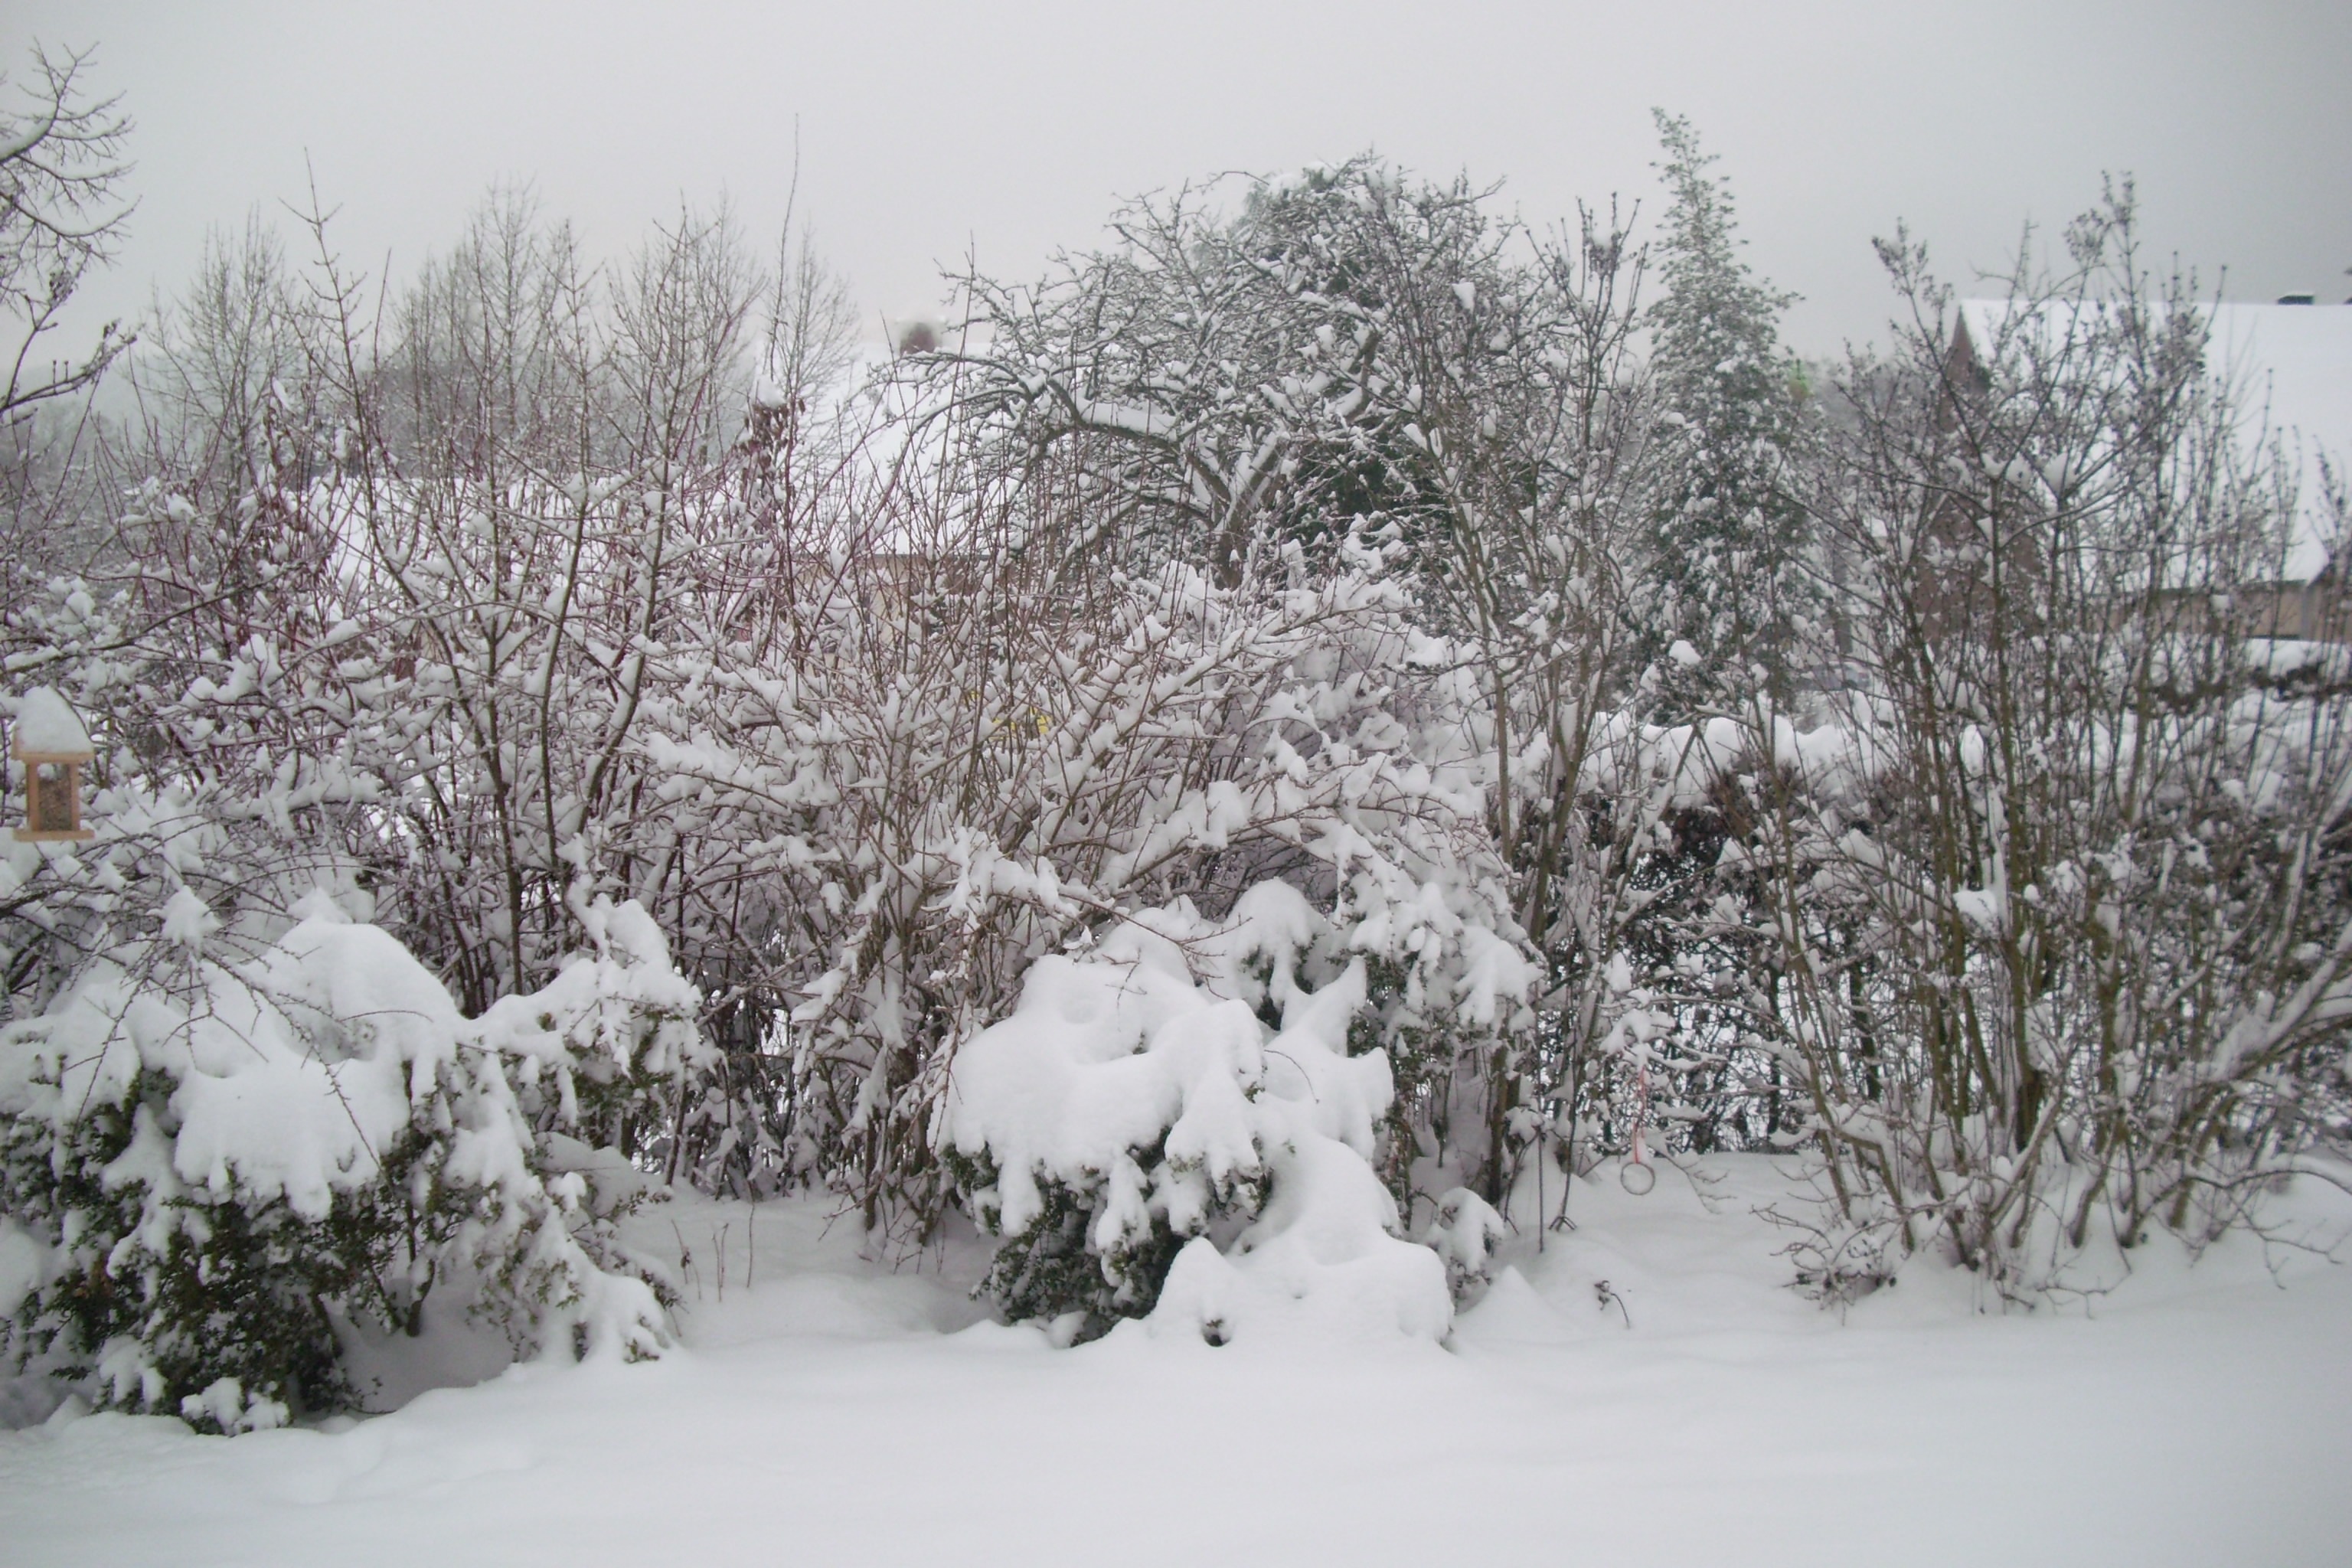
tree, branch, snow, winter, frost, weather, season, snowflake, blizzard, freezing, winter storm, rain and snow mixed